Jim Lehrer

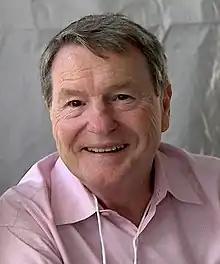
Lehrer at the 2007 Texas Book Festival

James Charles Lehrer (May 19, 1934 – January 23, 2020) was an American journalist, novelist, screenwriter, and playwright. He was the executive editor and a news anchor for the "PBS News Hour" on PBS and was known for his role as a debate moderator during U.S. presidential election campaigns, moderating 12 presidential debates between 1988 and 2012. Lehrer also wrote numerous fiction and non-fiction books that drew upon his experience as a newsman, along with his interests in history and politics.